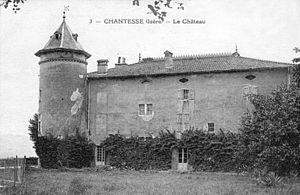
Chateau de Chantesse, Isère, France, sur une carte postale ancienne.
Chantesse est une commune française située dans le département de l'Isère en région Auvergne-Rhône-Alpes. Elle fait partie de la communauté de communes de Saint-Marcellin Vercors Isère Communauté.